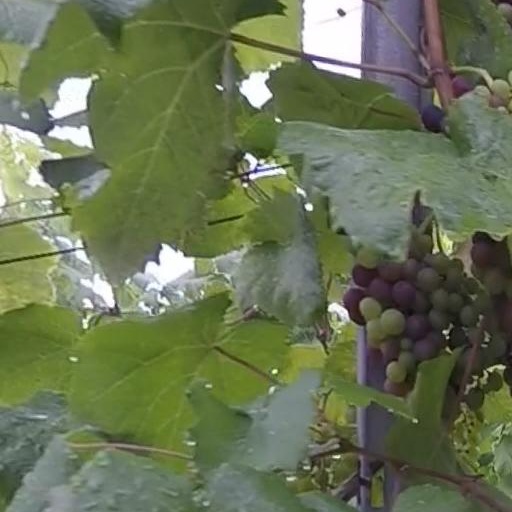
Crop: grape